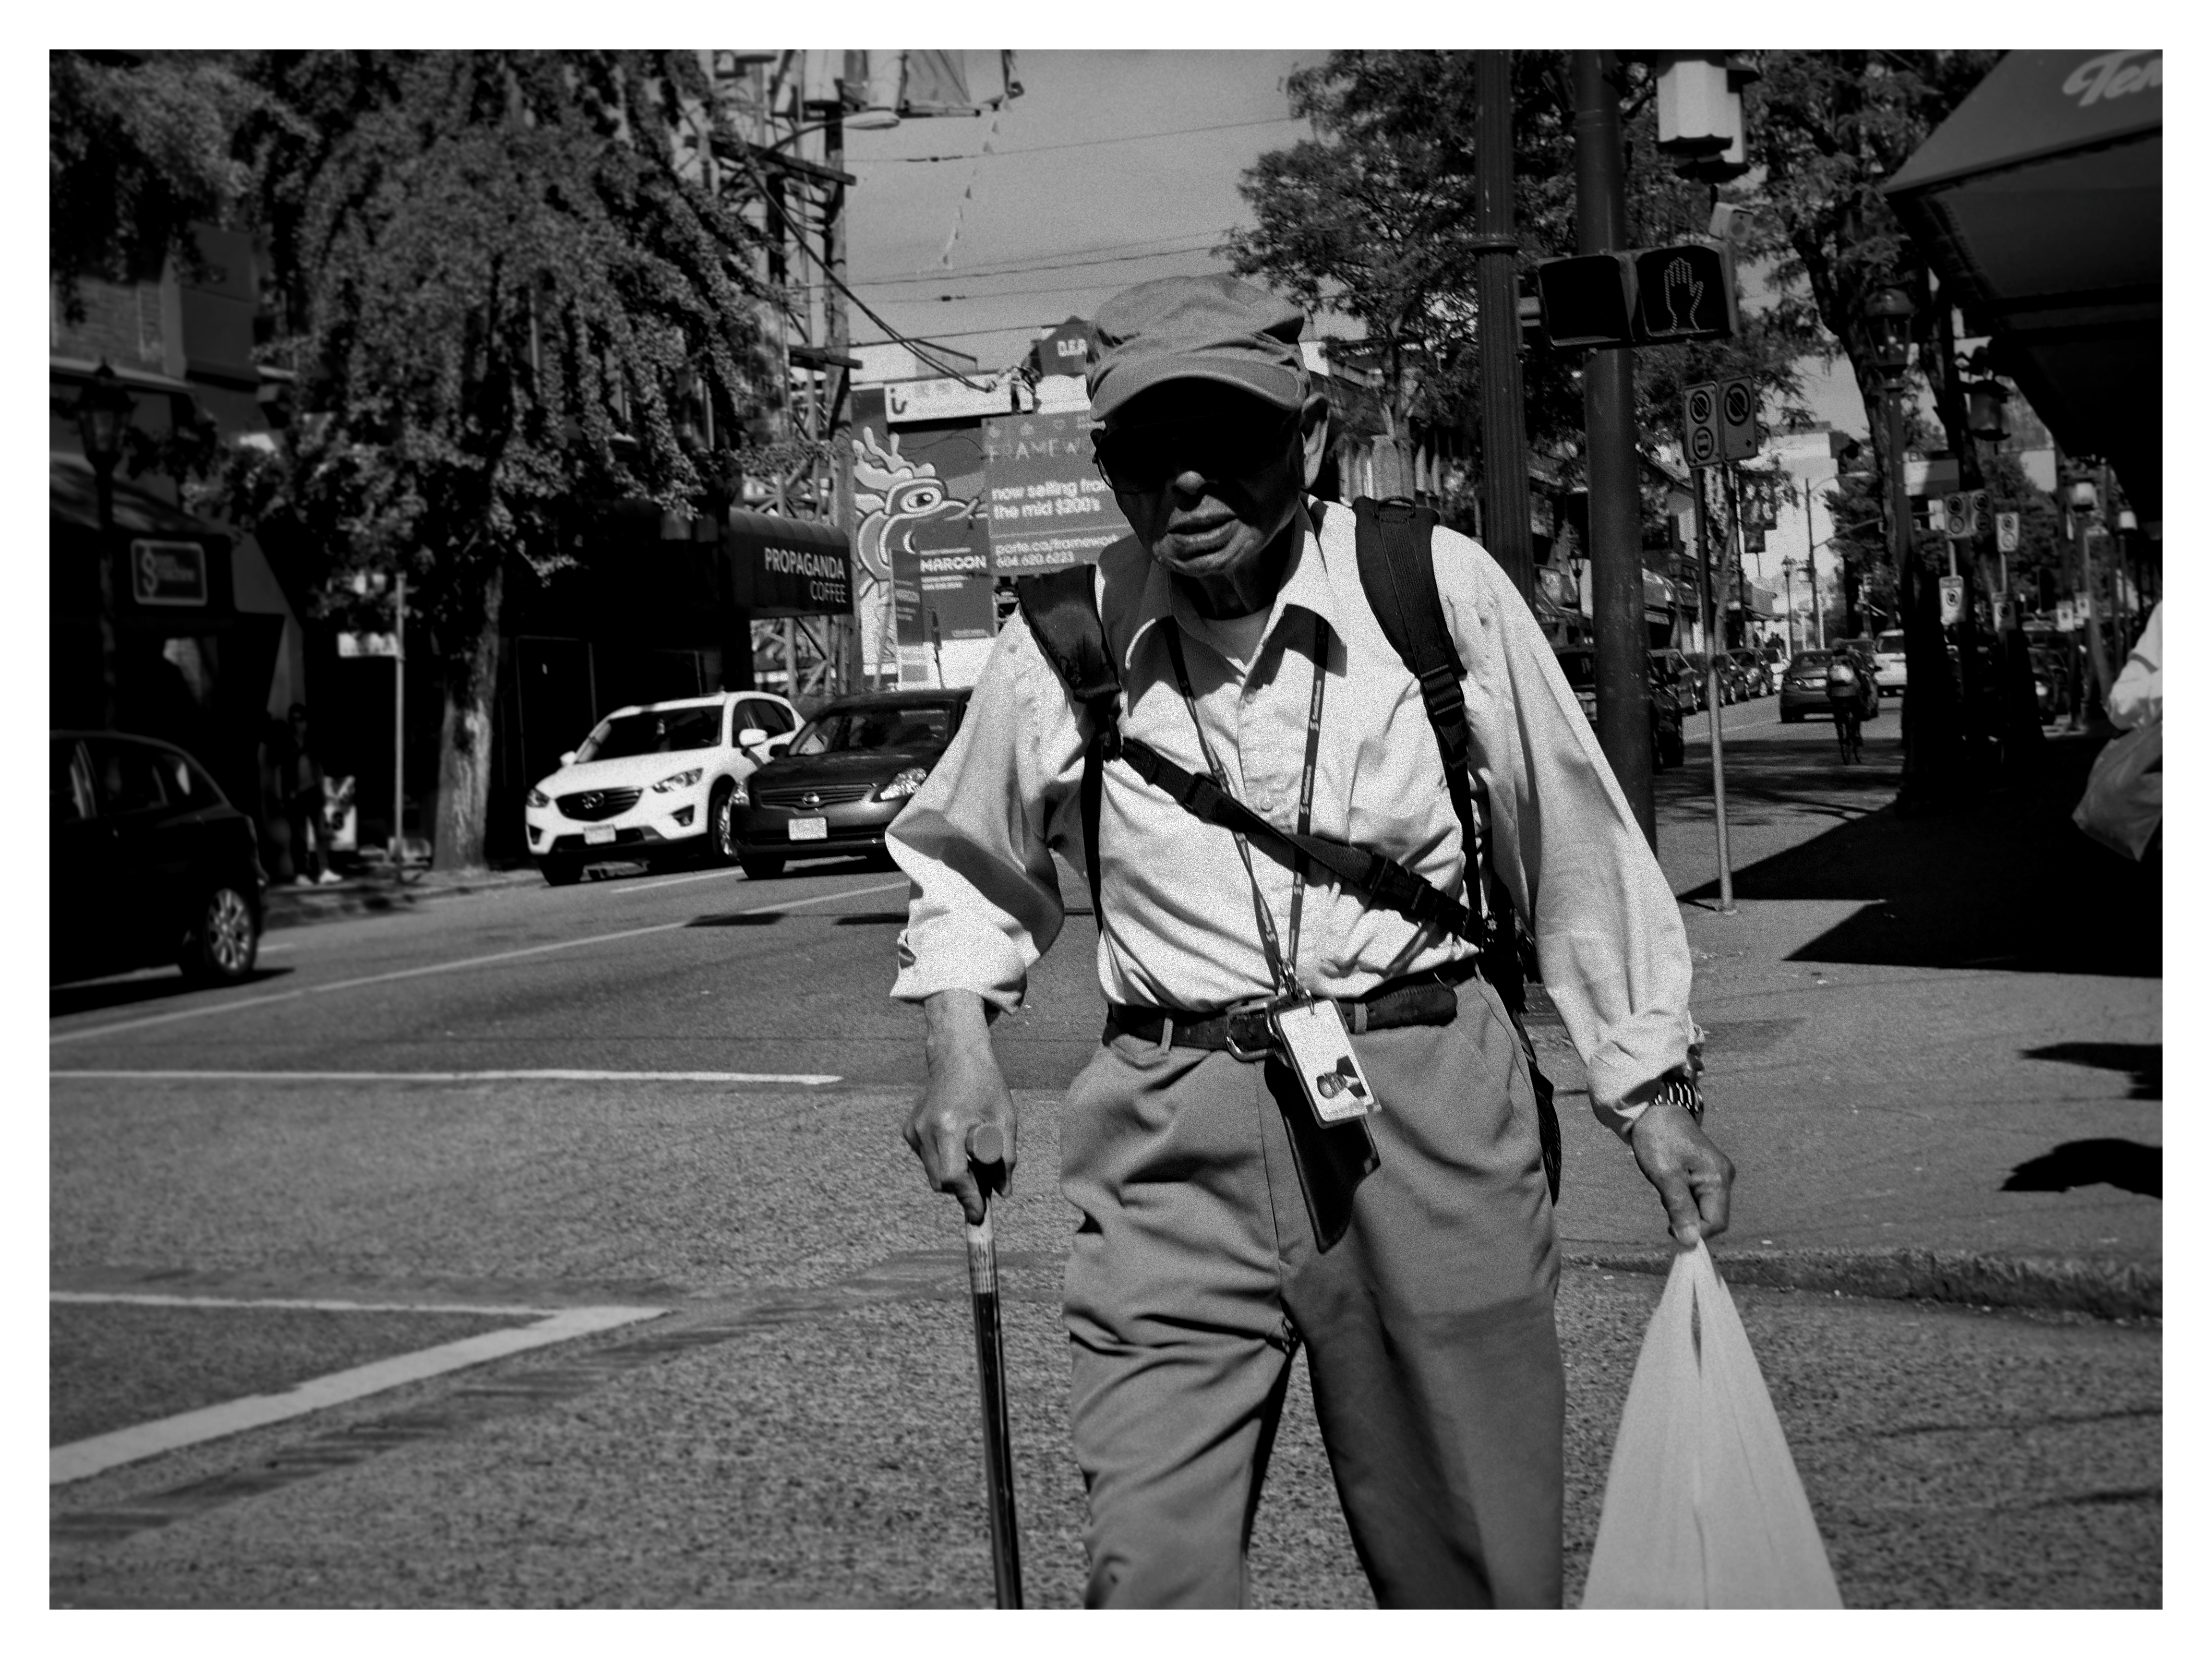
black and white, white, photography, clothing, shopping, black, monochrome, groceries, streetphotography, gentleman, photograph, chinatown, olympuspenepl5, monochrome photography